Coldheart (novel)

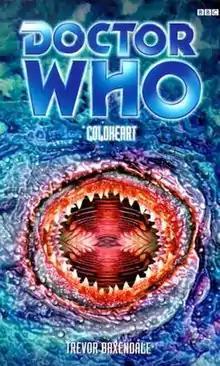

Coldheart is a BBC Books original novel written by Trevor Baxendale and based on the long-running British science fiction television series "Doctor Who". It features the Eighth Doctor, Fitz and Compassion.